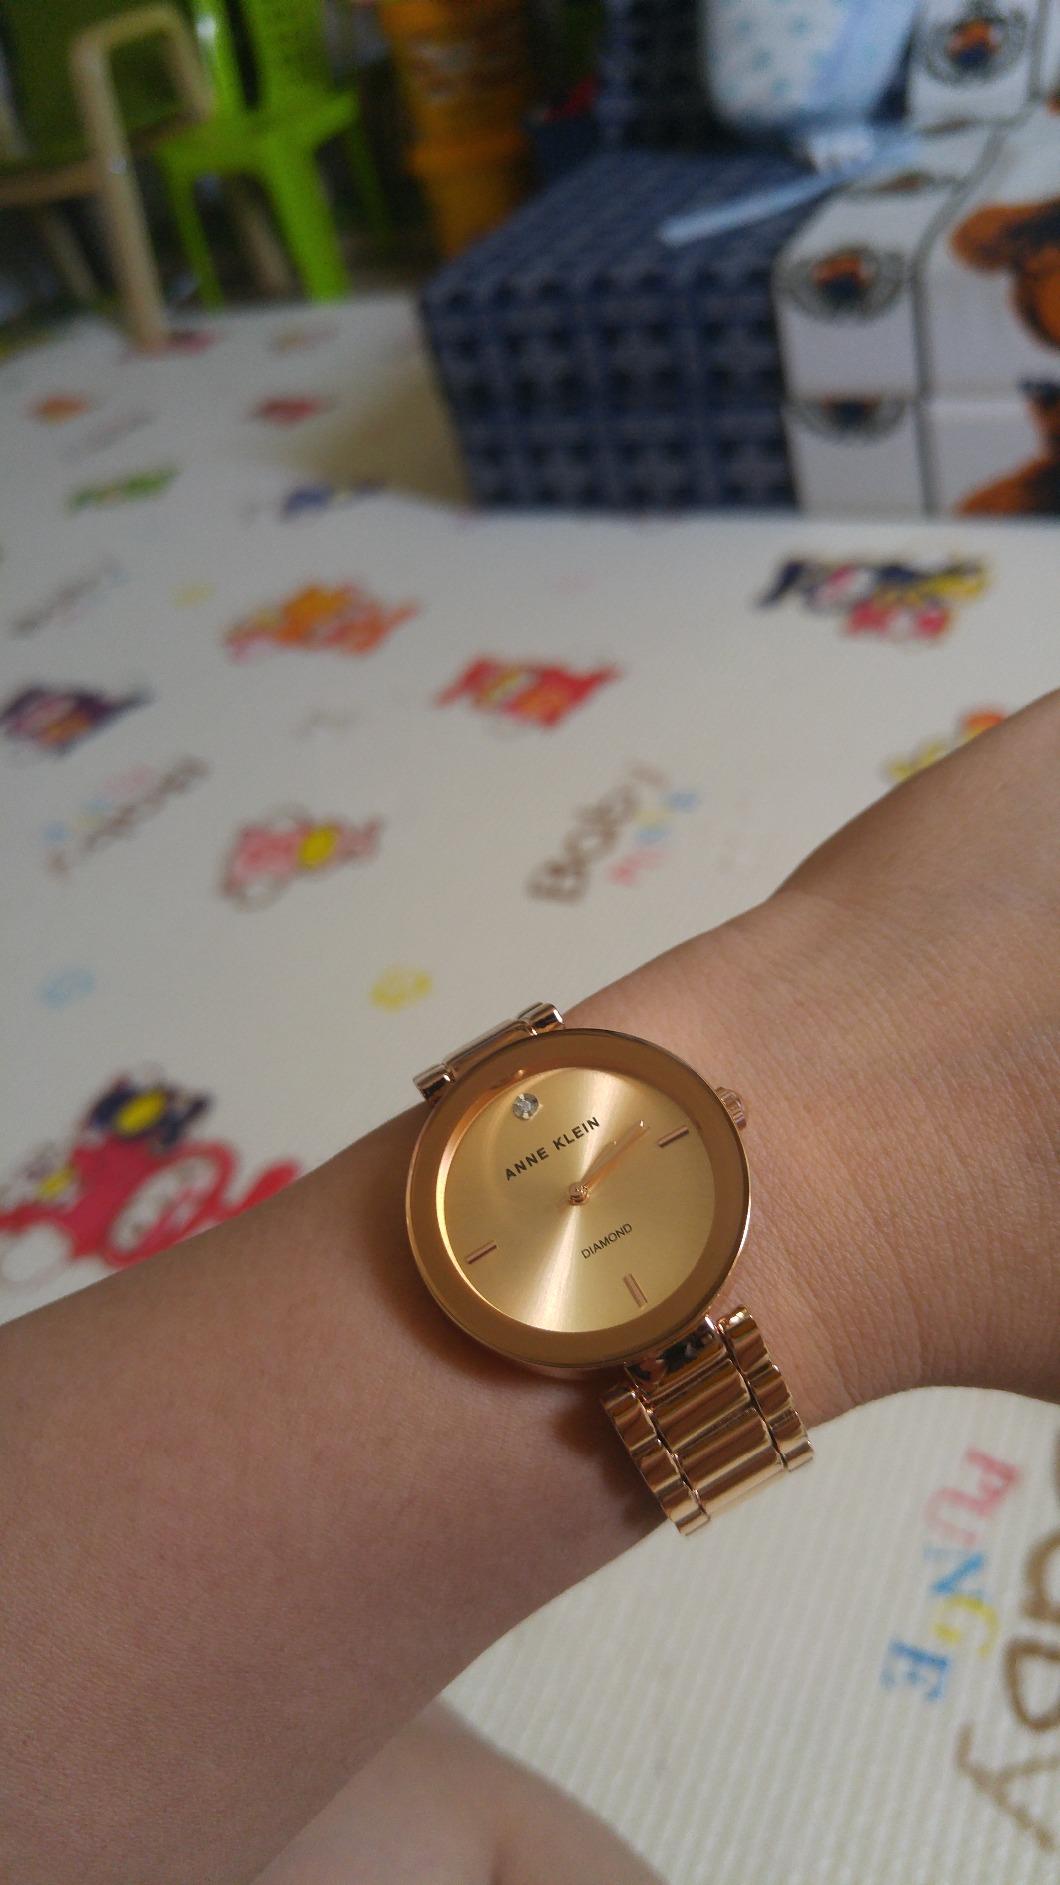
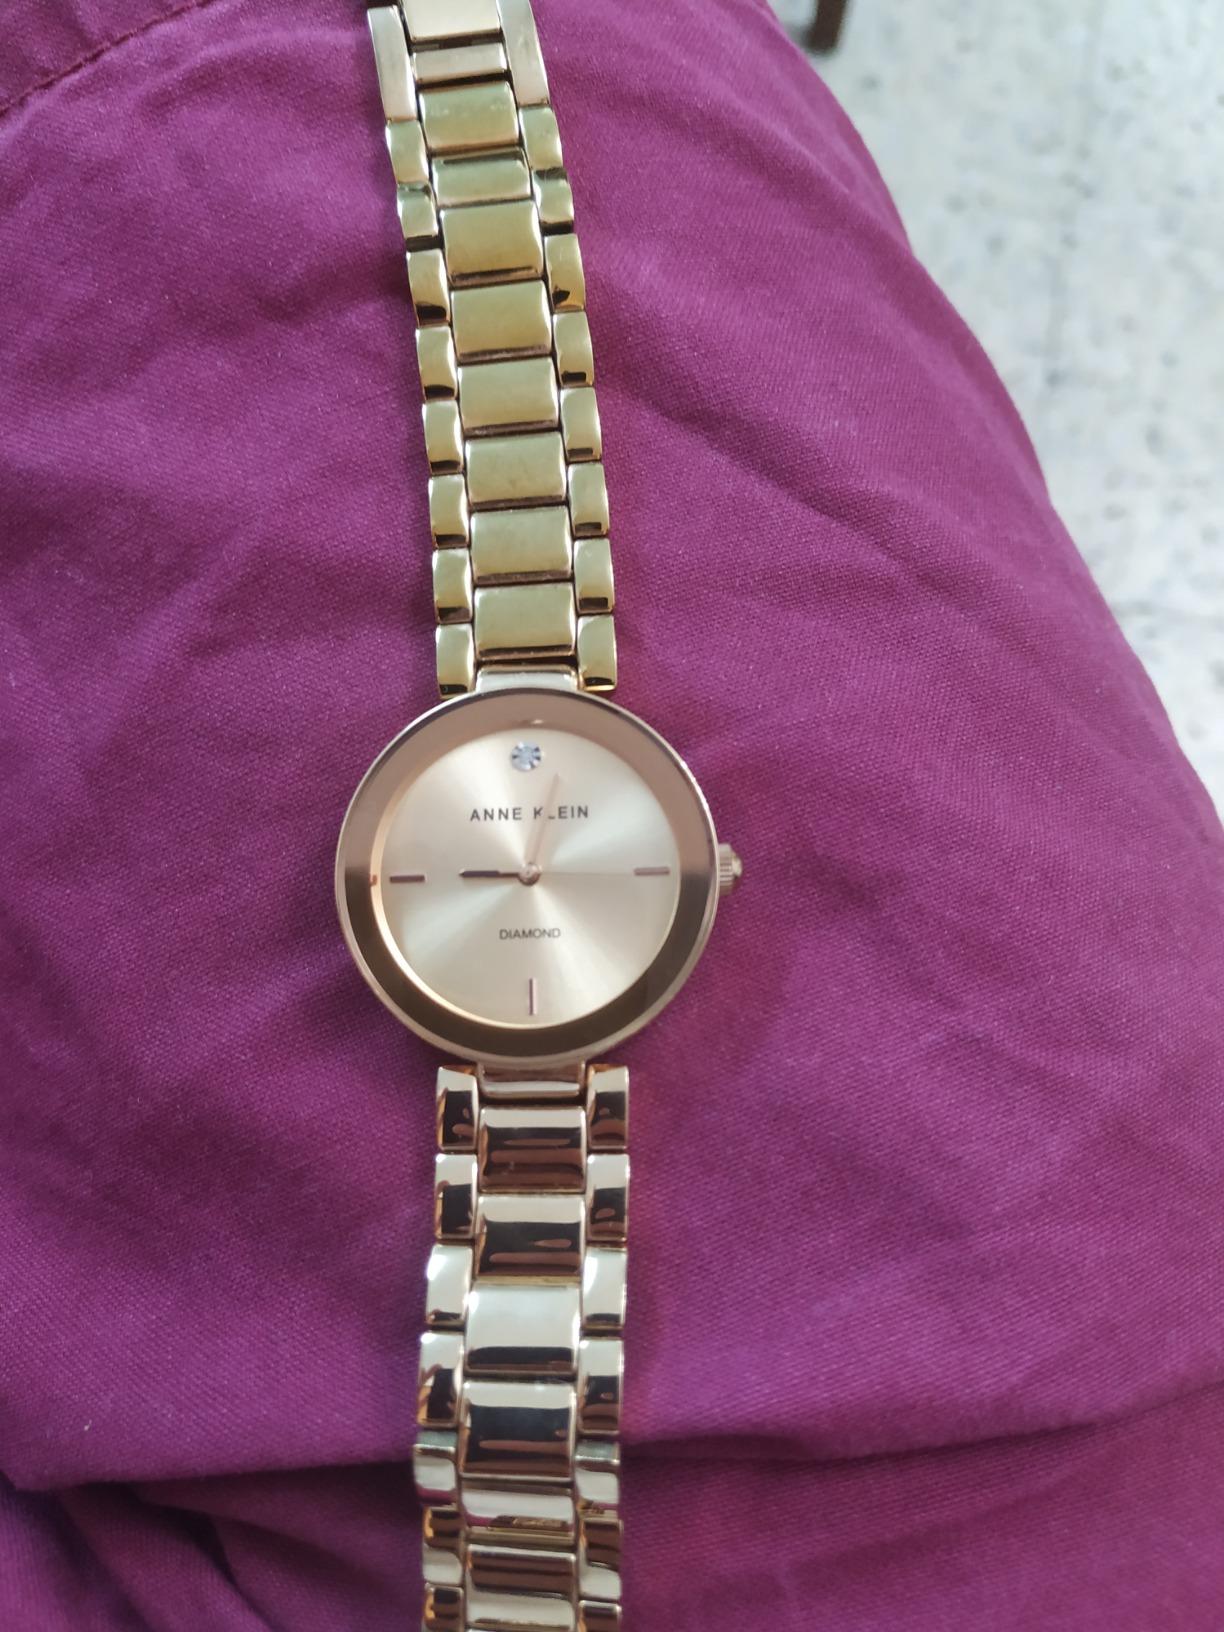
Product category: accessories_watch
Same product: yes